Answer in natural language. Consider the 3D positions of the objects in the scene and not just the 2D positions in the image. Is the centerpoint of  modern brown dresser with six drawers at a higher height than white color sperical shape office chair? Choose between the following options: yes or no
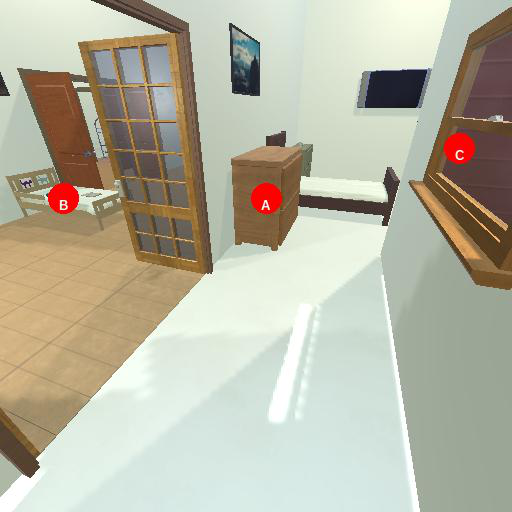
<answer>yes</answer>